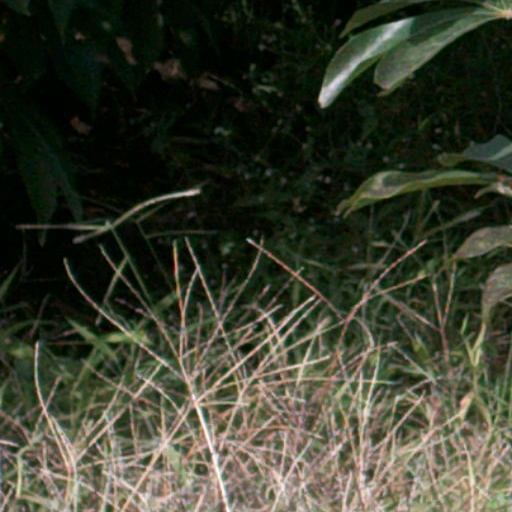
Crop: cassava